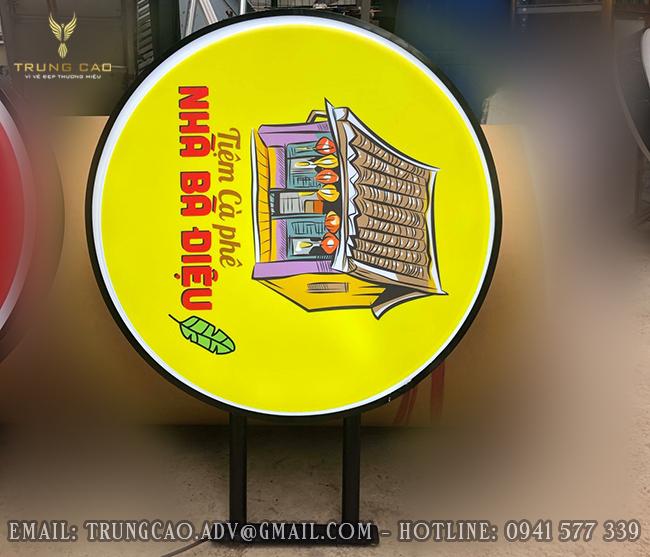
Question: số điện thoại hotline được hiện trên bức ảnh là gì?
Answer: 0941577339